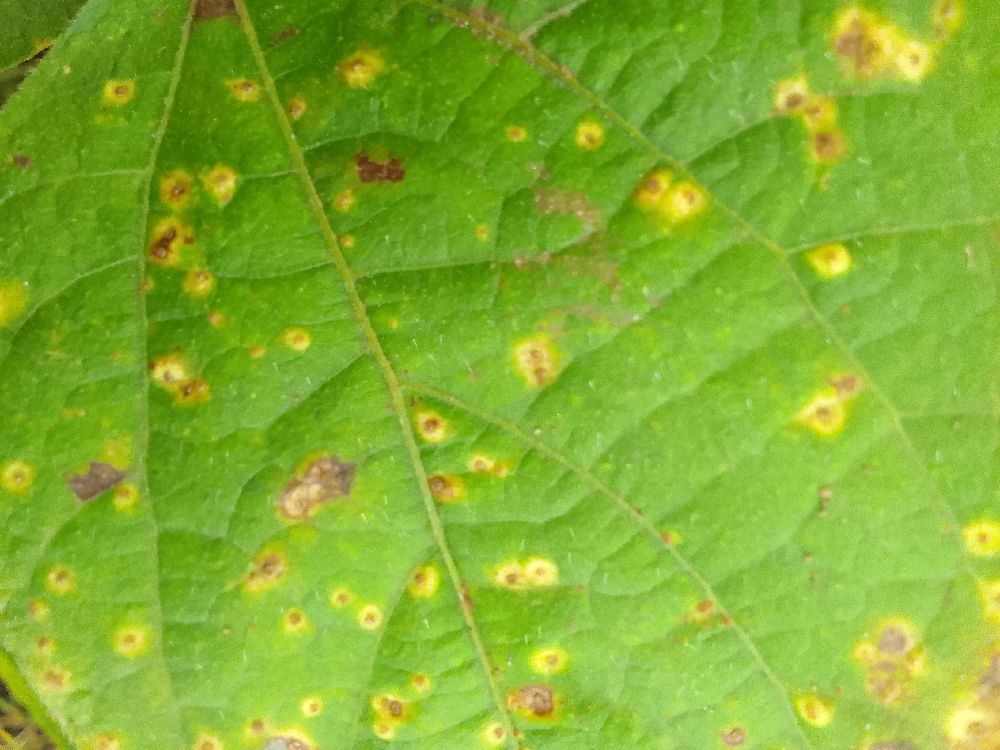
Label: rust